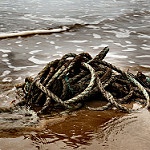
Label: sea